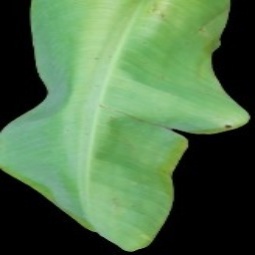
Label: Calcium